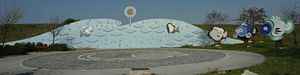
Bisamberg (bjerg) / Historie
Behälter Bisamberg
Bisamberg er et 358 meter højt bjerg i Niederösterreich, hvis sydlige udløb når til Wiens 21. bezirk.